Beaumont-Hamel Newfoundland Memorial

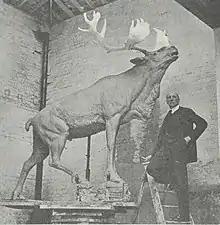
Sculptor Basil Gotto at work on the caribou sculpture ca. 1921

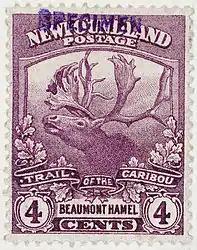
Postage stamp honouring the Royal Newfoundland Regiment.

The memorial is one of seven identical memorials erected following the First World War. Six were erected in France, Belgium, and at the Newfoundland Pavilion at the British Empire Exhibition; at the conclusion of the exhibition, the monument was moved to Bowring Park in St. John's, Newfoundland as a gift of Major William Howe Greene. The seventh monument was erected in Turkey. The memorial is a bronze caribou, the emblem of the Royal Newfoundland Regiment, standing atop a cairn of Newfoundland granite facing the former foe with head thrown high in defiance. At the Beaumont-Hamel Newfoundland Memorial site the mound rises approximately from ground level. The mounds are also surrounded by native Newfoundland plants. At the base of the Beaumont-Hamel Newfoundland Memorial mound, three bronze tablets carry the names of 820 members of the Royal Newfoundland Regiment, the Newfoundland Royal Naval Reserve, and the Mercantile Marines who gave their lives in the First World War and have no known grave. The memorial is situated close to the headquarters dugout of the 88th Brigade, the brigade of which the Newfoundland Regiment was a part. Sixteen memorial designs were submitted to Nangle for review. He recommended that the government accept British sculptor Basil Gotto’s plan to erect five identical caribou statues in memory of the regiment. Gotto was already well known in Newfoundland as he had been previously commissioned to execute the statue of "The Fighting Newfoundlander" located in Bowring Park. The landscape architect who designed the sites and supervised their construction, was Rudolph Cochius, a native of the Netherlands living in St. John's. It was decided to plant many of Newfoundland's native tree species, such as spruce, dogberry and juniper, along the boundaries of the site. In total, over 5,000 trees were transplanted before the project was completed in 1925. The memorial was unveiled at the official opening of the site by Field Marshal Earl Haig on 7 June 1925. Those that participated or were present included Chief of the French General Staff, Marshal of France Marie Émile Fayolle, Newfoundland Cabinet Secretary Sir John Robert Bennett, Lieutenant Generals Aylmer Hunter-Weston and Beauvoir De Lisle, Major-General D. E. Cayley and former regimental commanding officers Lieutenant-Colonel Arthur Lovell and Adolph Ernest Bernard.